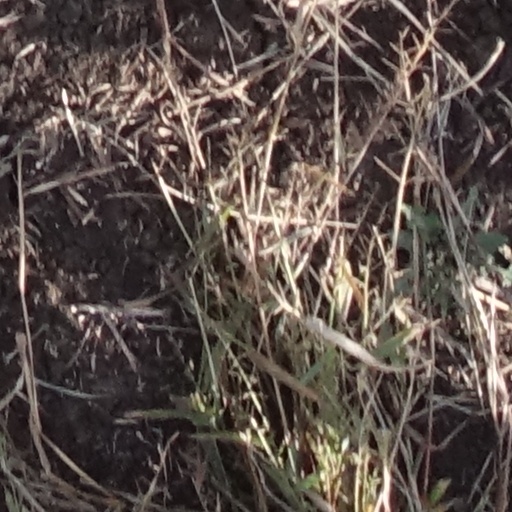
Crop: sorghum